Middleport Public Library

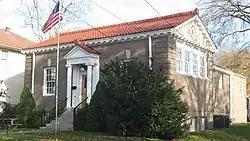
Front and southern side

The Middleport Public Library is a historic Carnegie library in the Ohio River village of Middleport, Ohio, United States. Built in the early twentieth century, it has been named a historic site.